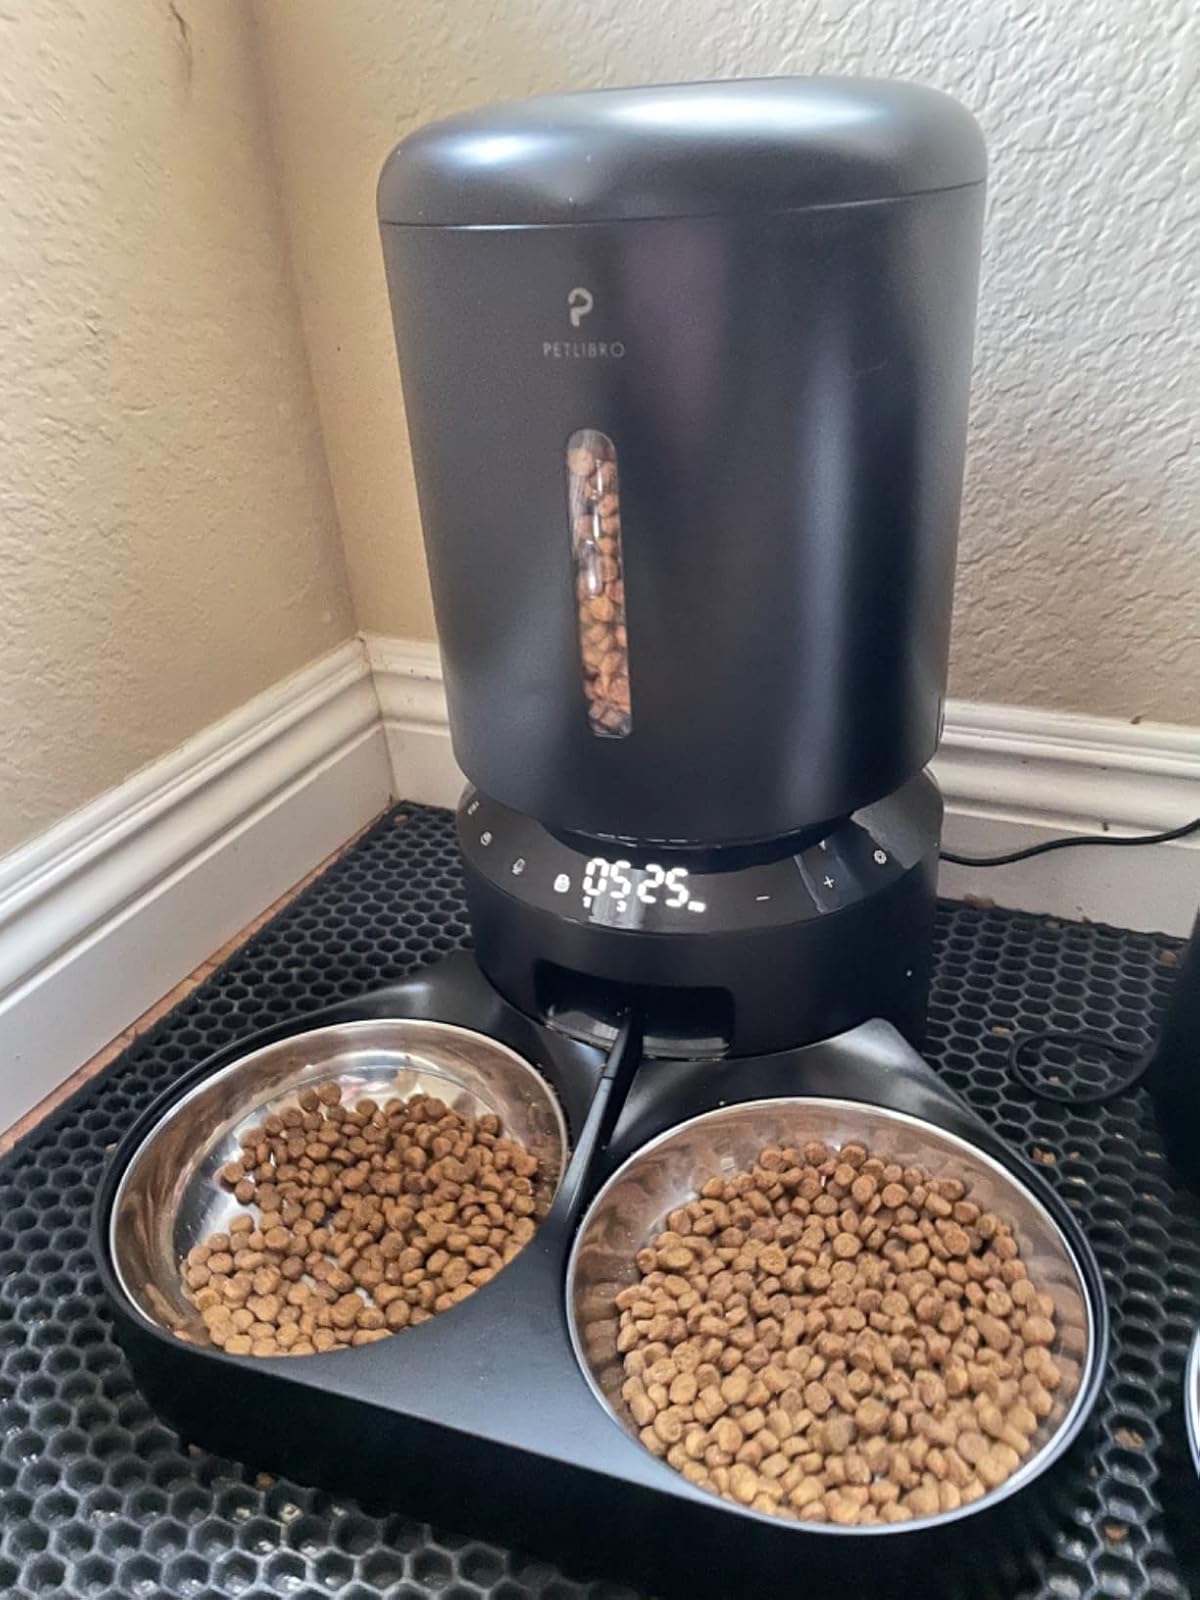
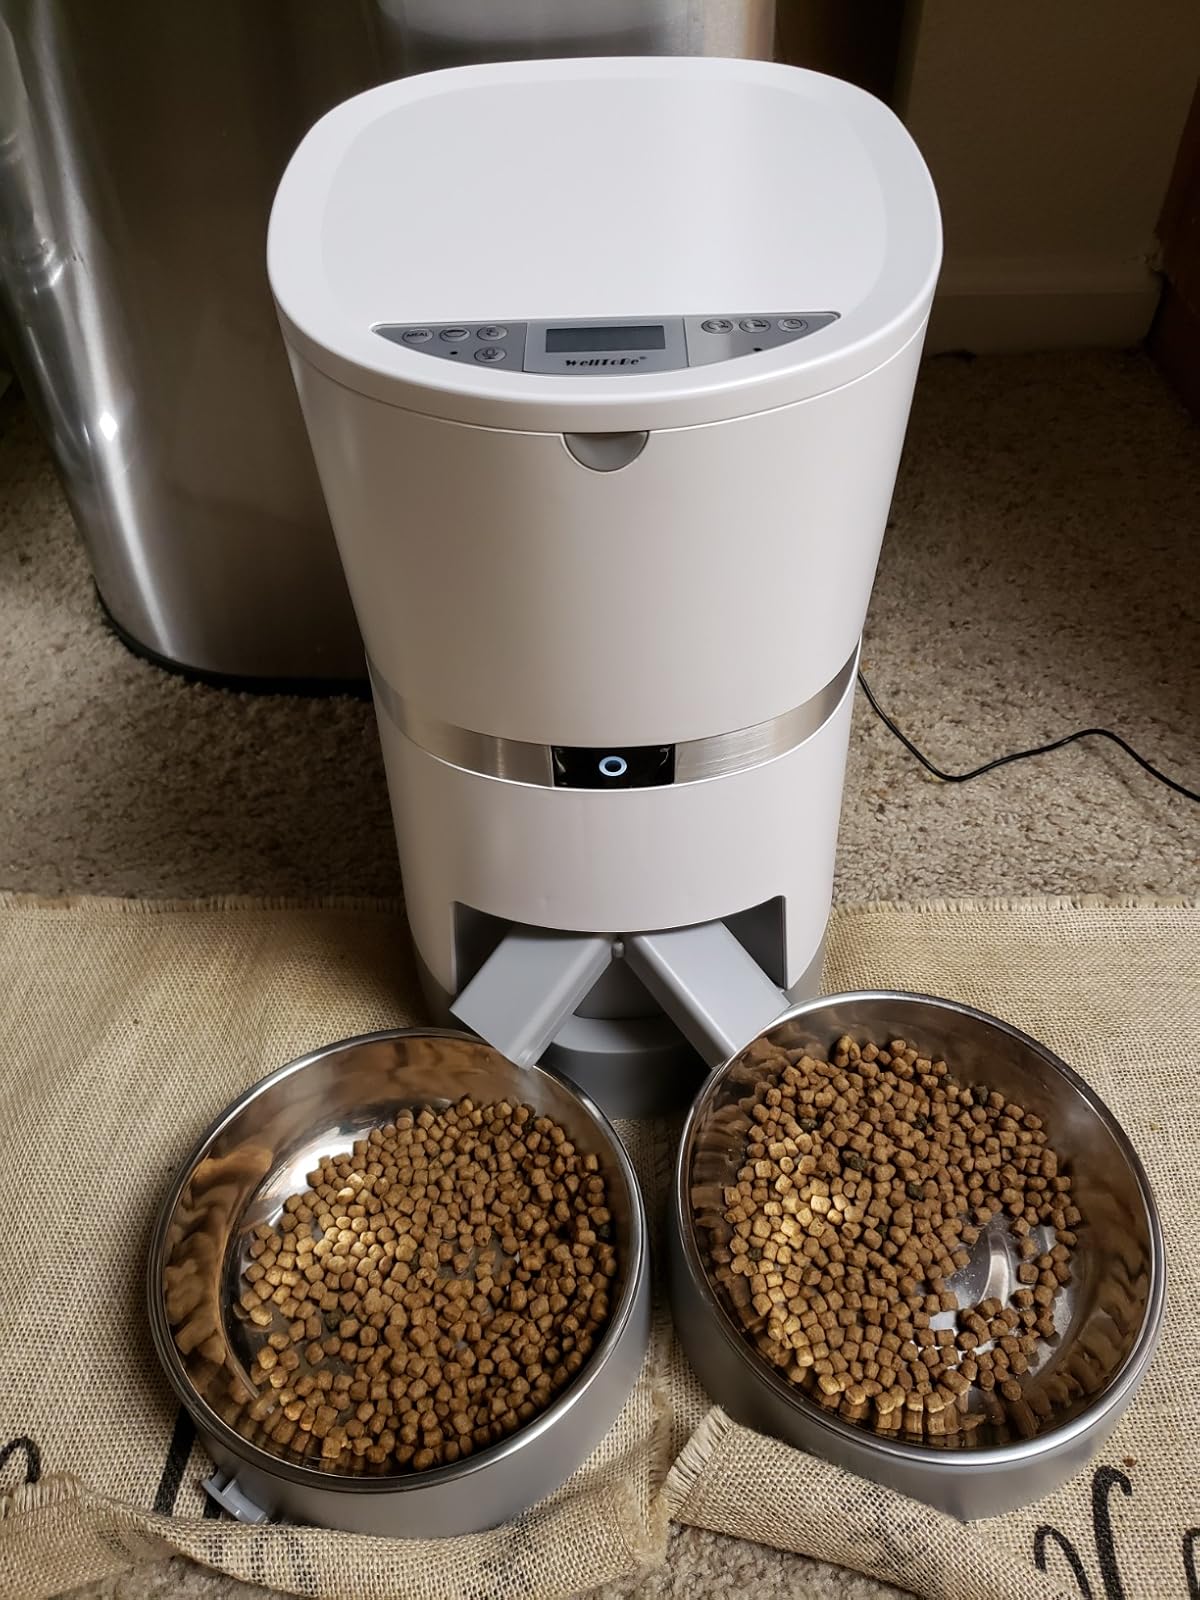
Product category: items_feeder
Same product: no